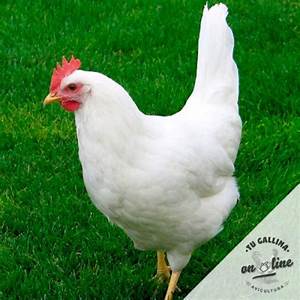
Label: gallina